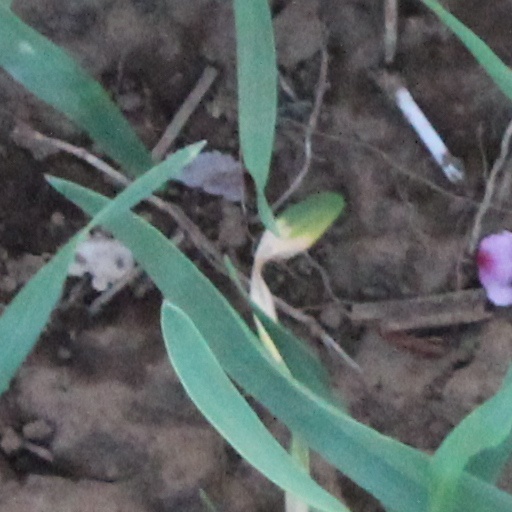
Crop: wheat